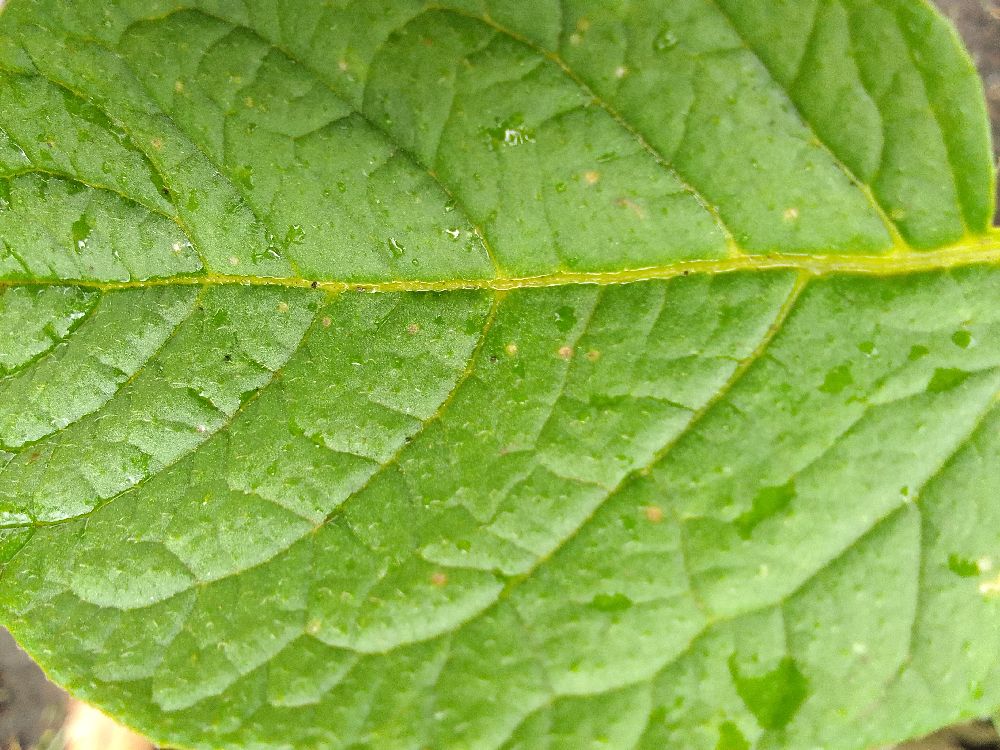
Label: Healthy